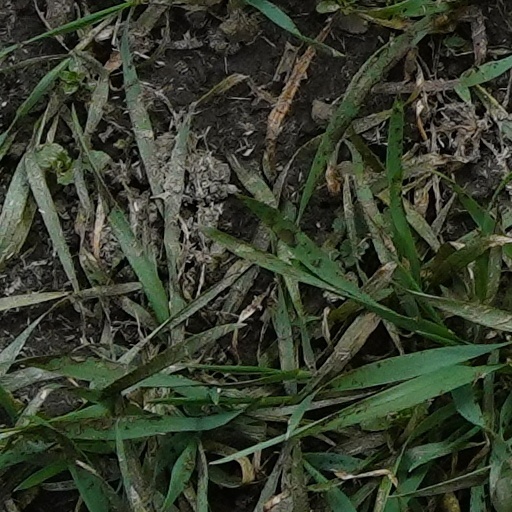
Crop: wheat